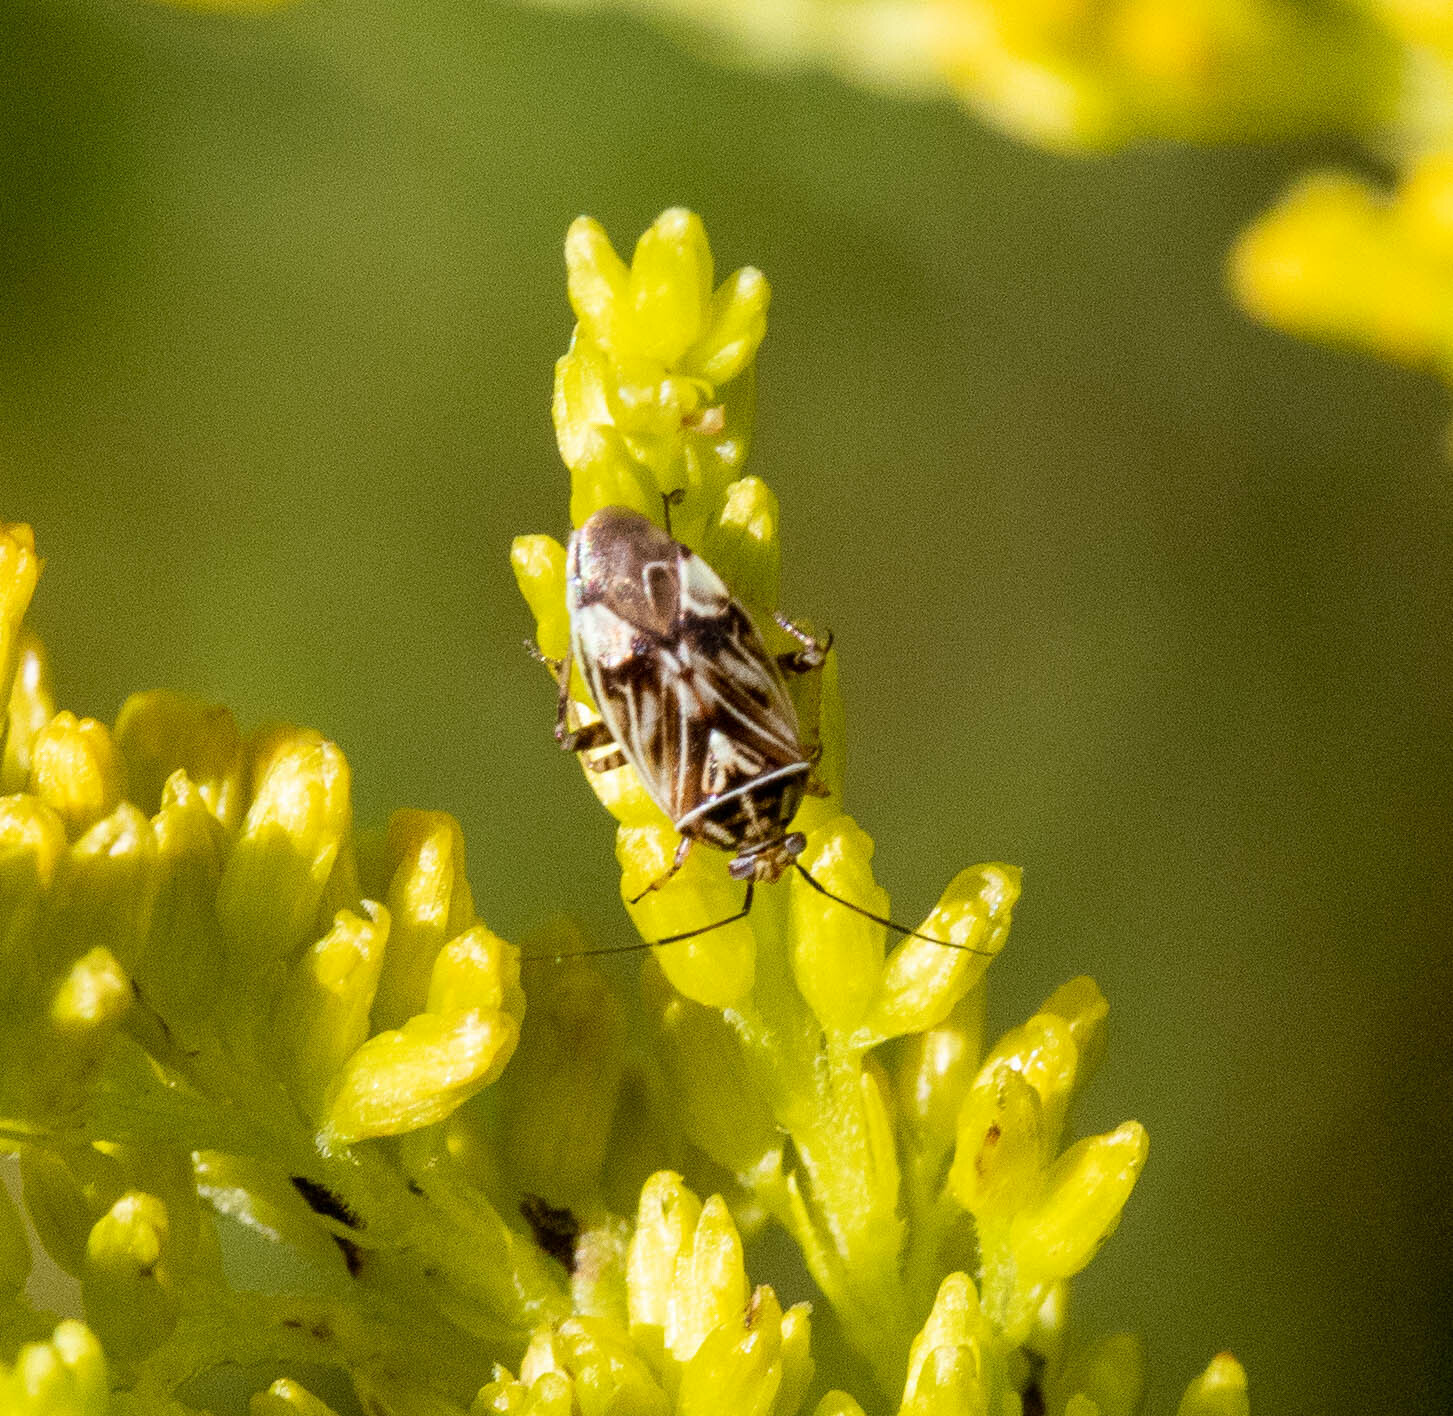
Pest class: lygus_bug